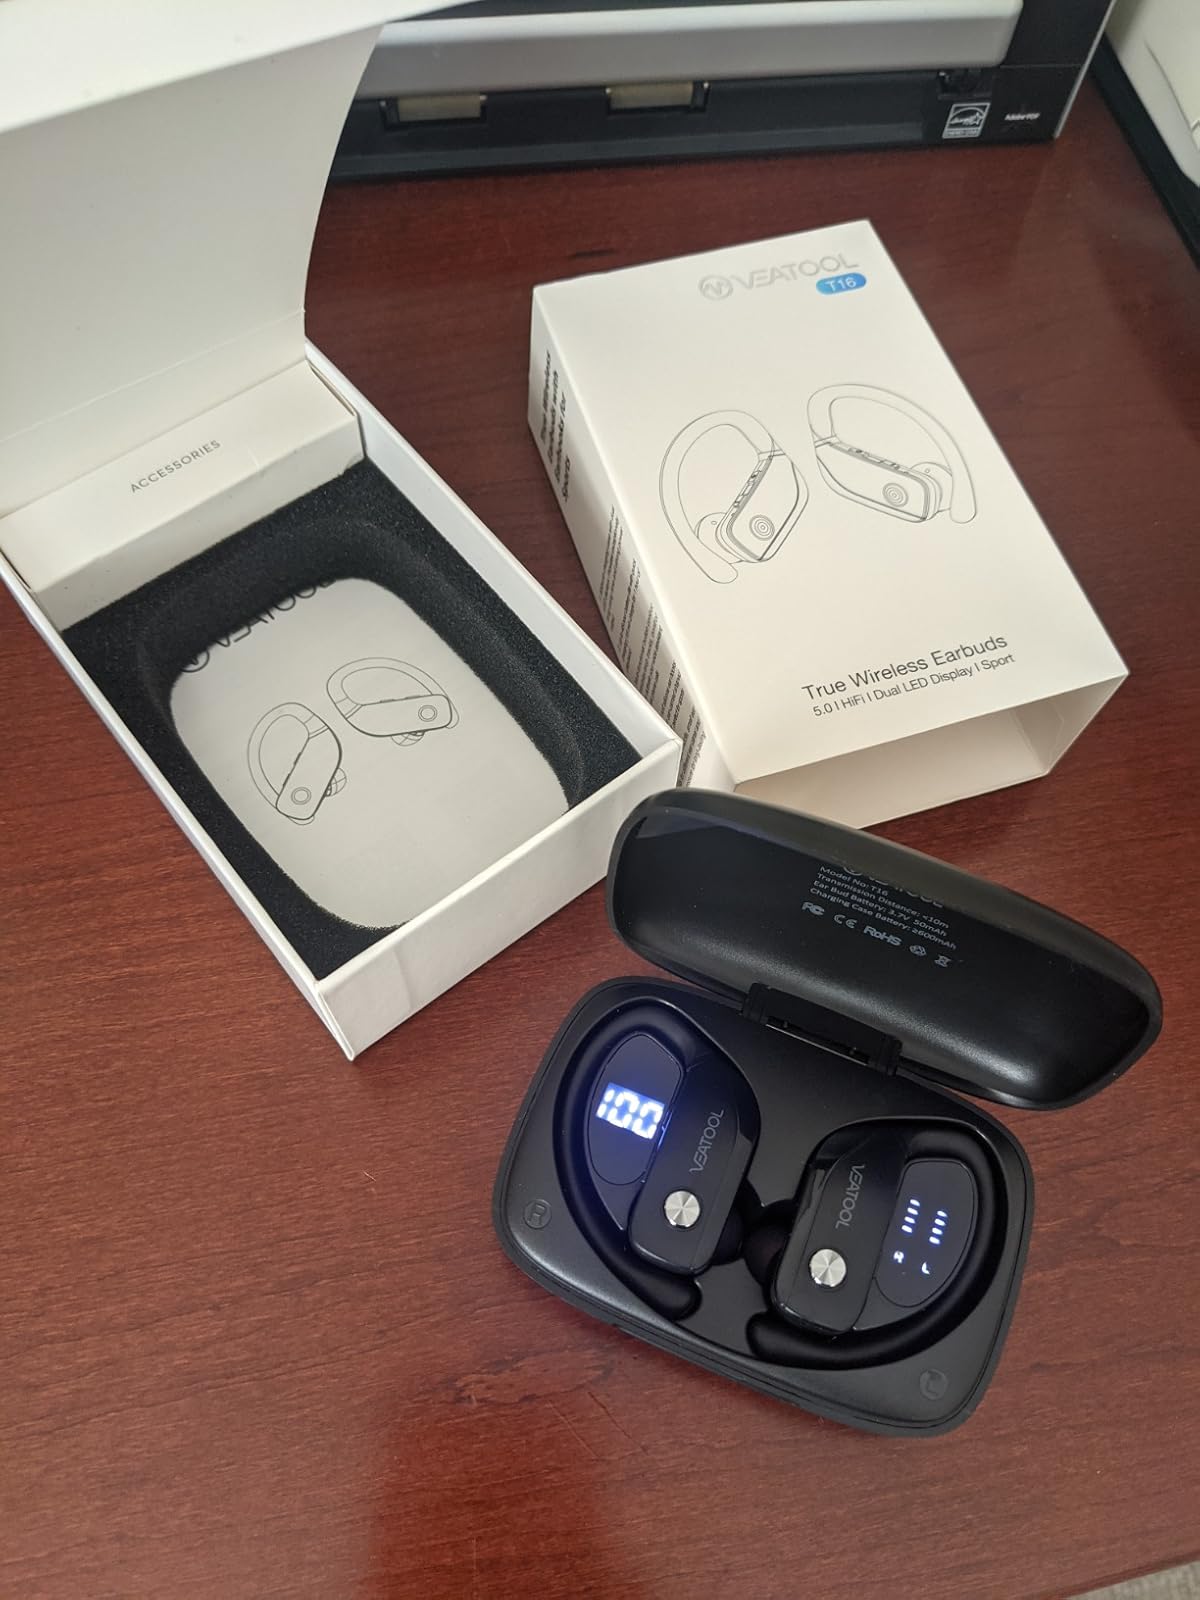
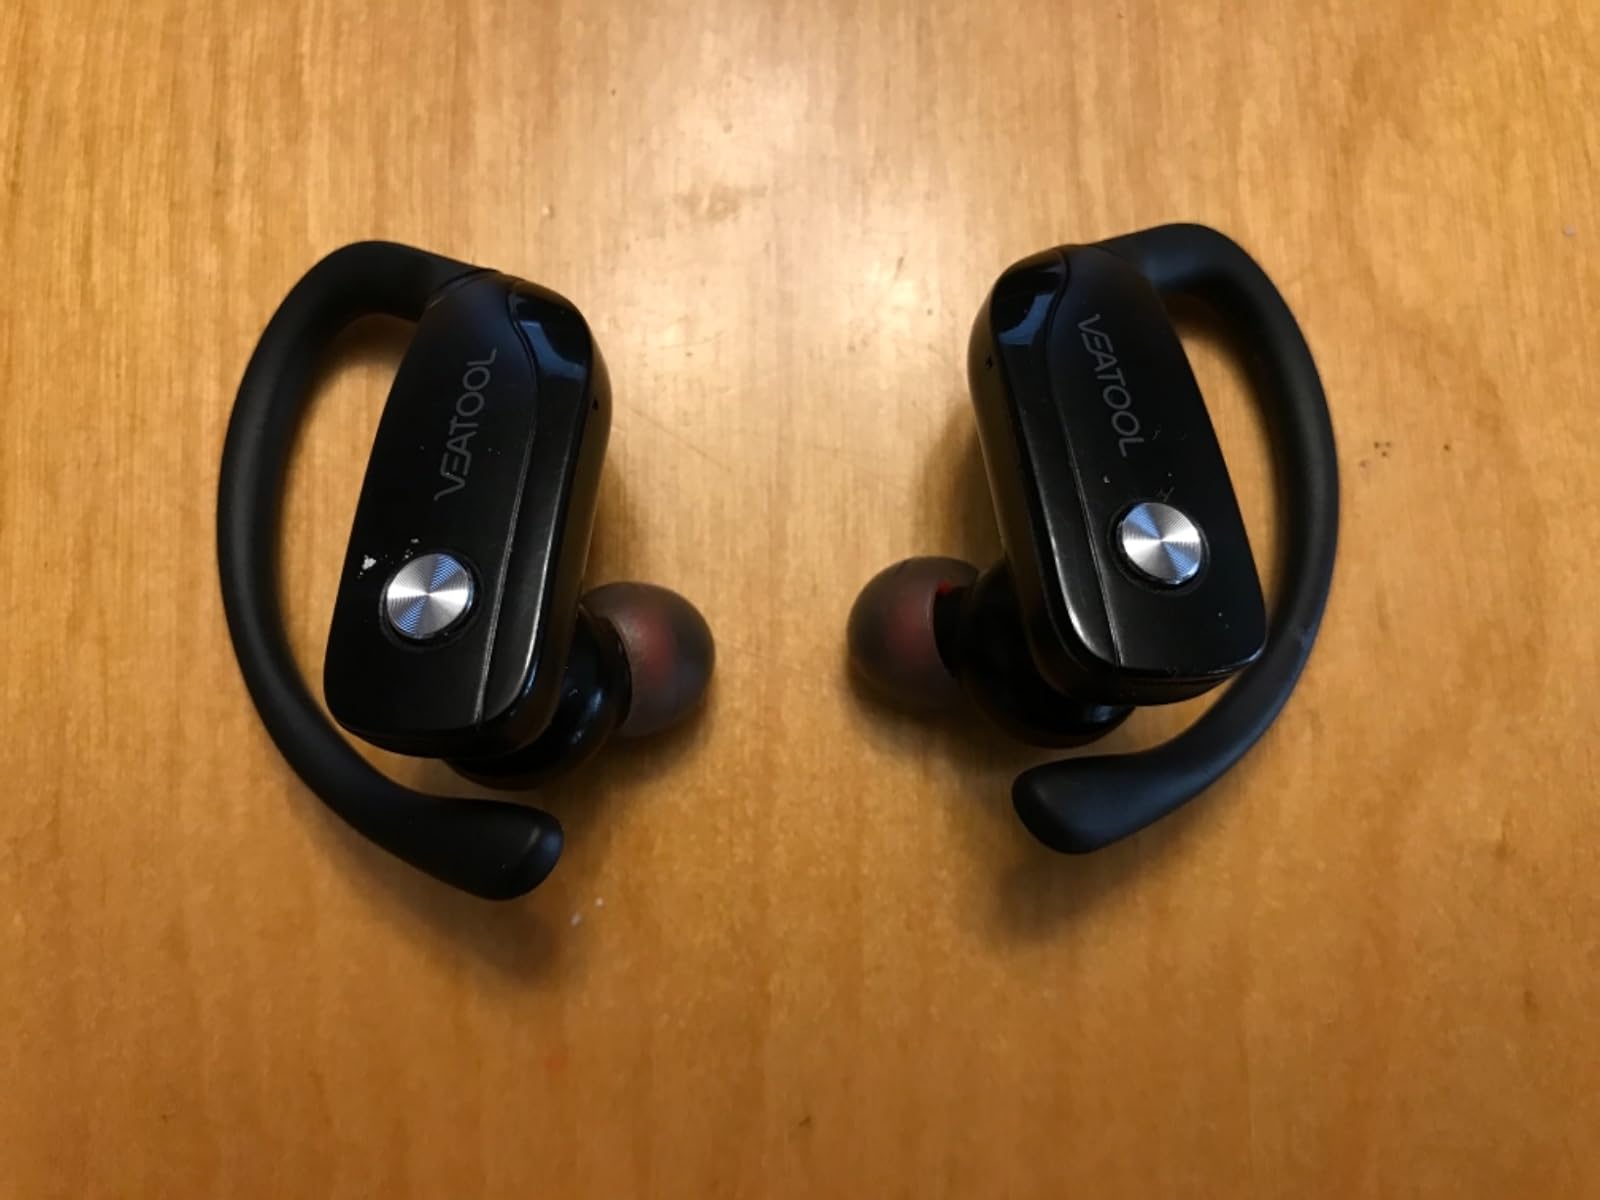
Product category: earbuds
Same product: yes